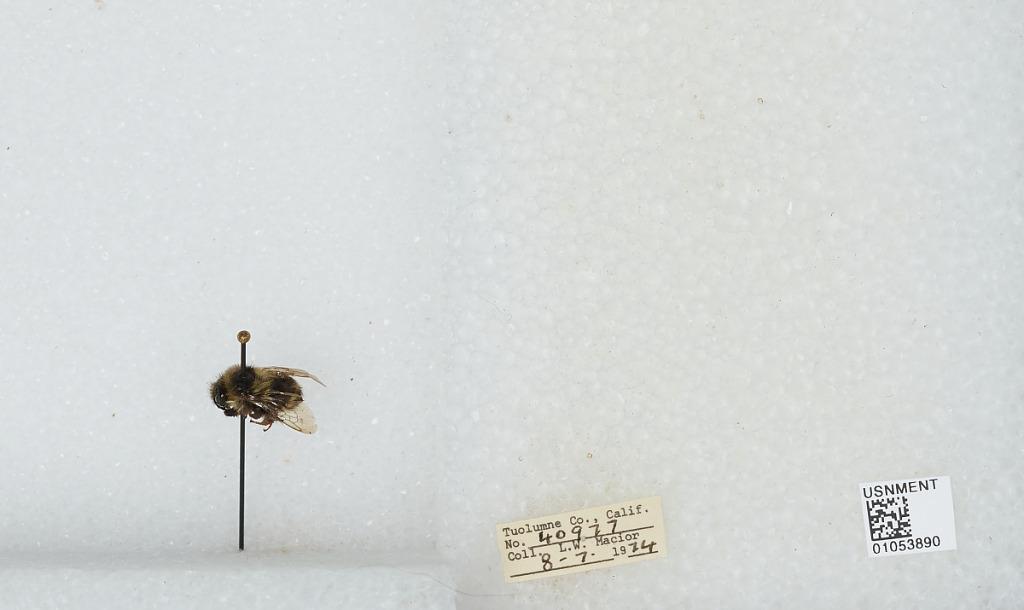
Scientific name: Bombus bifarius nearcticus
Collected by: L. Macior
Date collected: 1974-8-7
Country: United States
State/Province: California
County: Tuolumne
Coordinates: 38.02, -119.93